Aston Martin Rapide

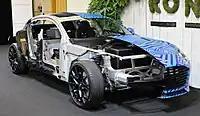
Cutaway of the Aston Martin Rapide E

In October 2015, Aston Martin revealed the concept version of the Rapide E (also known as the RapidE), an electrified version of the Rapide S. At the 2018 International Motor Show, the company confirmed that deliveries of the Rapide E were scheduled for the fourth quarter of 2019. Aston Martin debuted the electric version at the 2019 Shanghai Auto Show. The company intended to manufacture 155 units at its St Athan, Wales, production facility, which would also produce Lagonda's future electric vehicles. Williams Advanced Engineering (WAE) assisted in research and development and supplied the electric system. In January 2020, the Rapide E programme was cancelled because of the reported upcoming introduction of the DBX; the Rapide E was designated as a "research project".